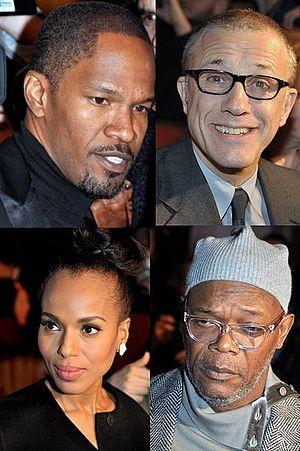
Jamie Foxx, Christoph Waltz, Kerry Washington et Samuel L. Jackson à l'avant-première parisienne de ""Django unchained""
Django Unchained, ou Django déchaîné au Québec et au Nouveau-Brunswick, est un western américain écrit et réalisé par Quentin Tarantino, sorti en 2012.
Le sadisme et le masochisme sont deux thèmes présents dans le septième art. Plutôt que de parler de sadomasochisme ou BDSM au cinéma, cet article sépare le sadisme du masochisme, ce qui permet de traiter l'ensemble des films, qu'ils abordent la seule thématique du sadisme, ou bien celle du masochisme, et sans qu'il soit forcément et uniquement question de jeux sexuels contractuels.